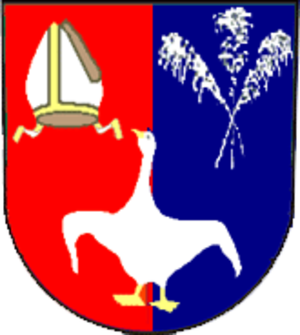
Mikulůvka est une commune du district de Vsetín, dans la région de Zlín, en Tchéquie. Sa population s'élevait à 781 habitants en 2018.